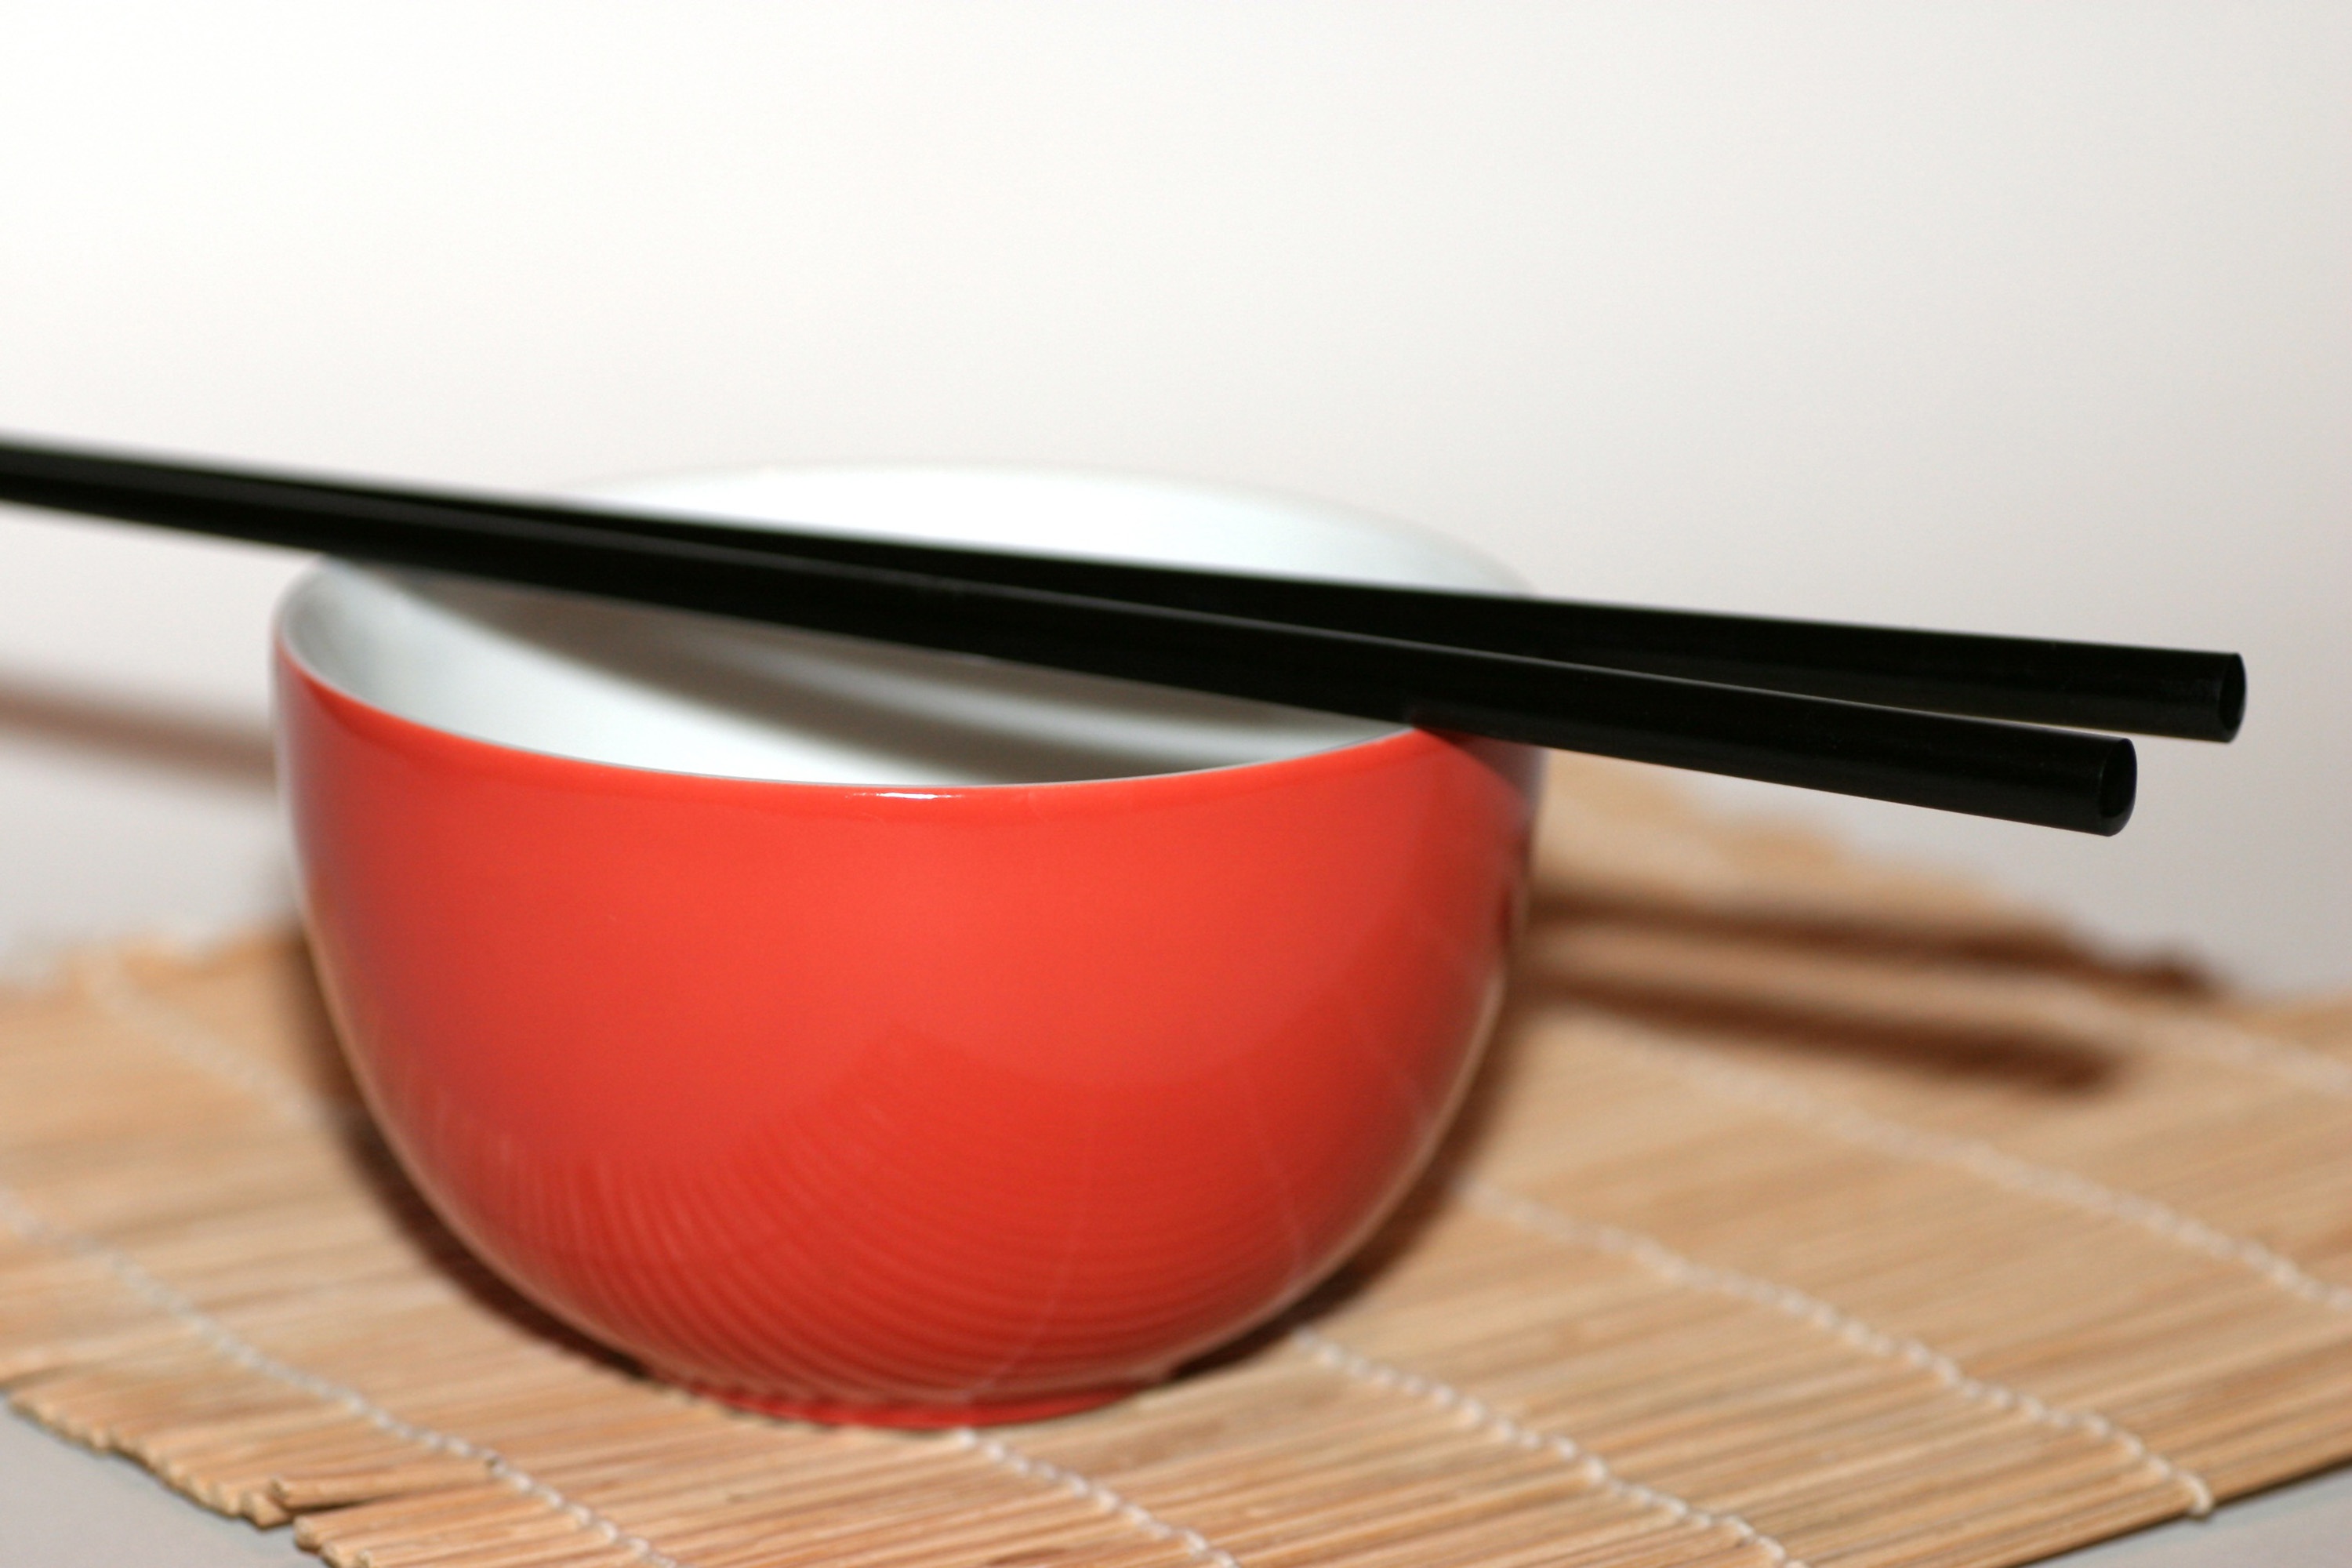
chopsticks, tableware, kitchen utensil, cutlery, bowl, food